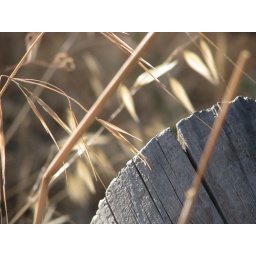
dry grass stalks blowing in the wind...that piece of wood is the top of an old fence post.